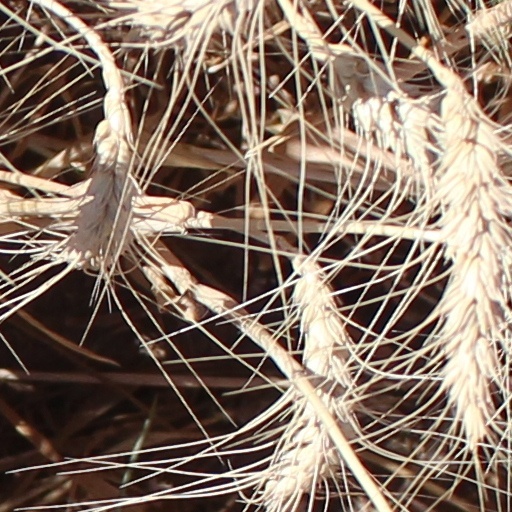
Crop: wheat